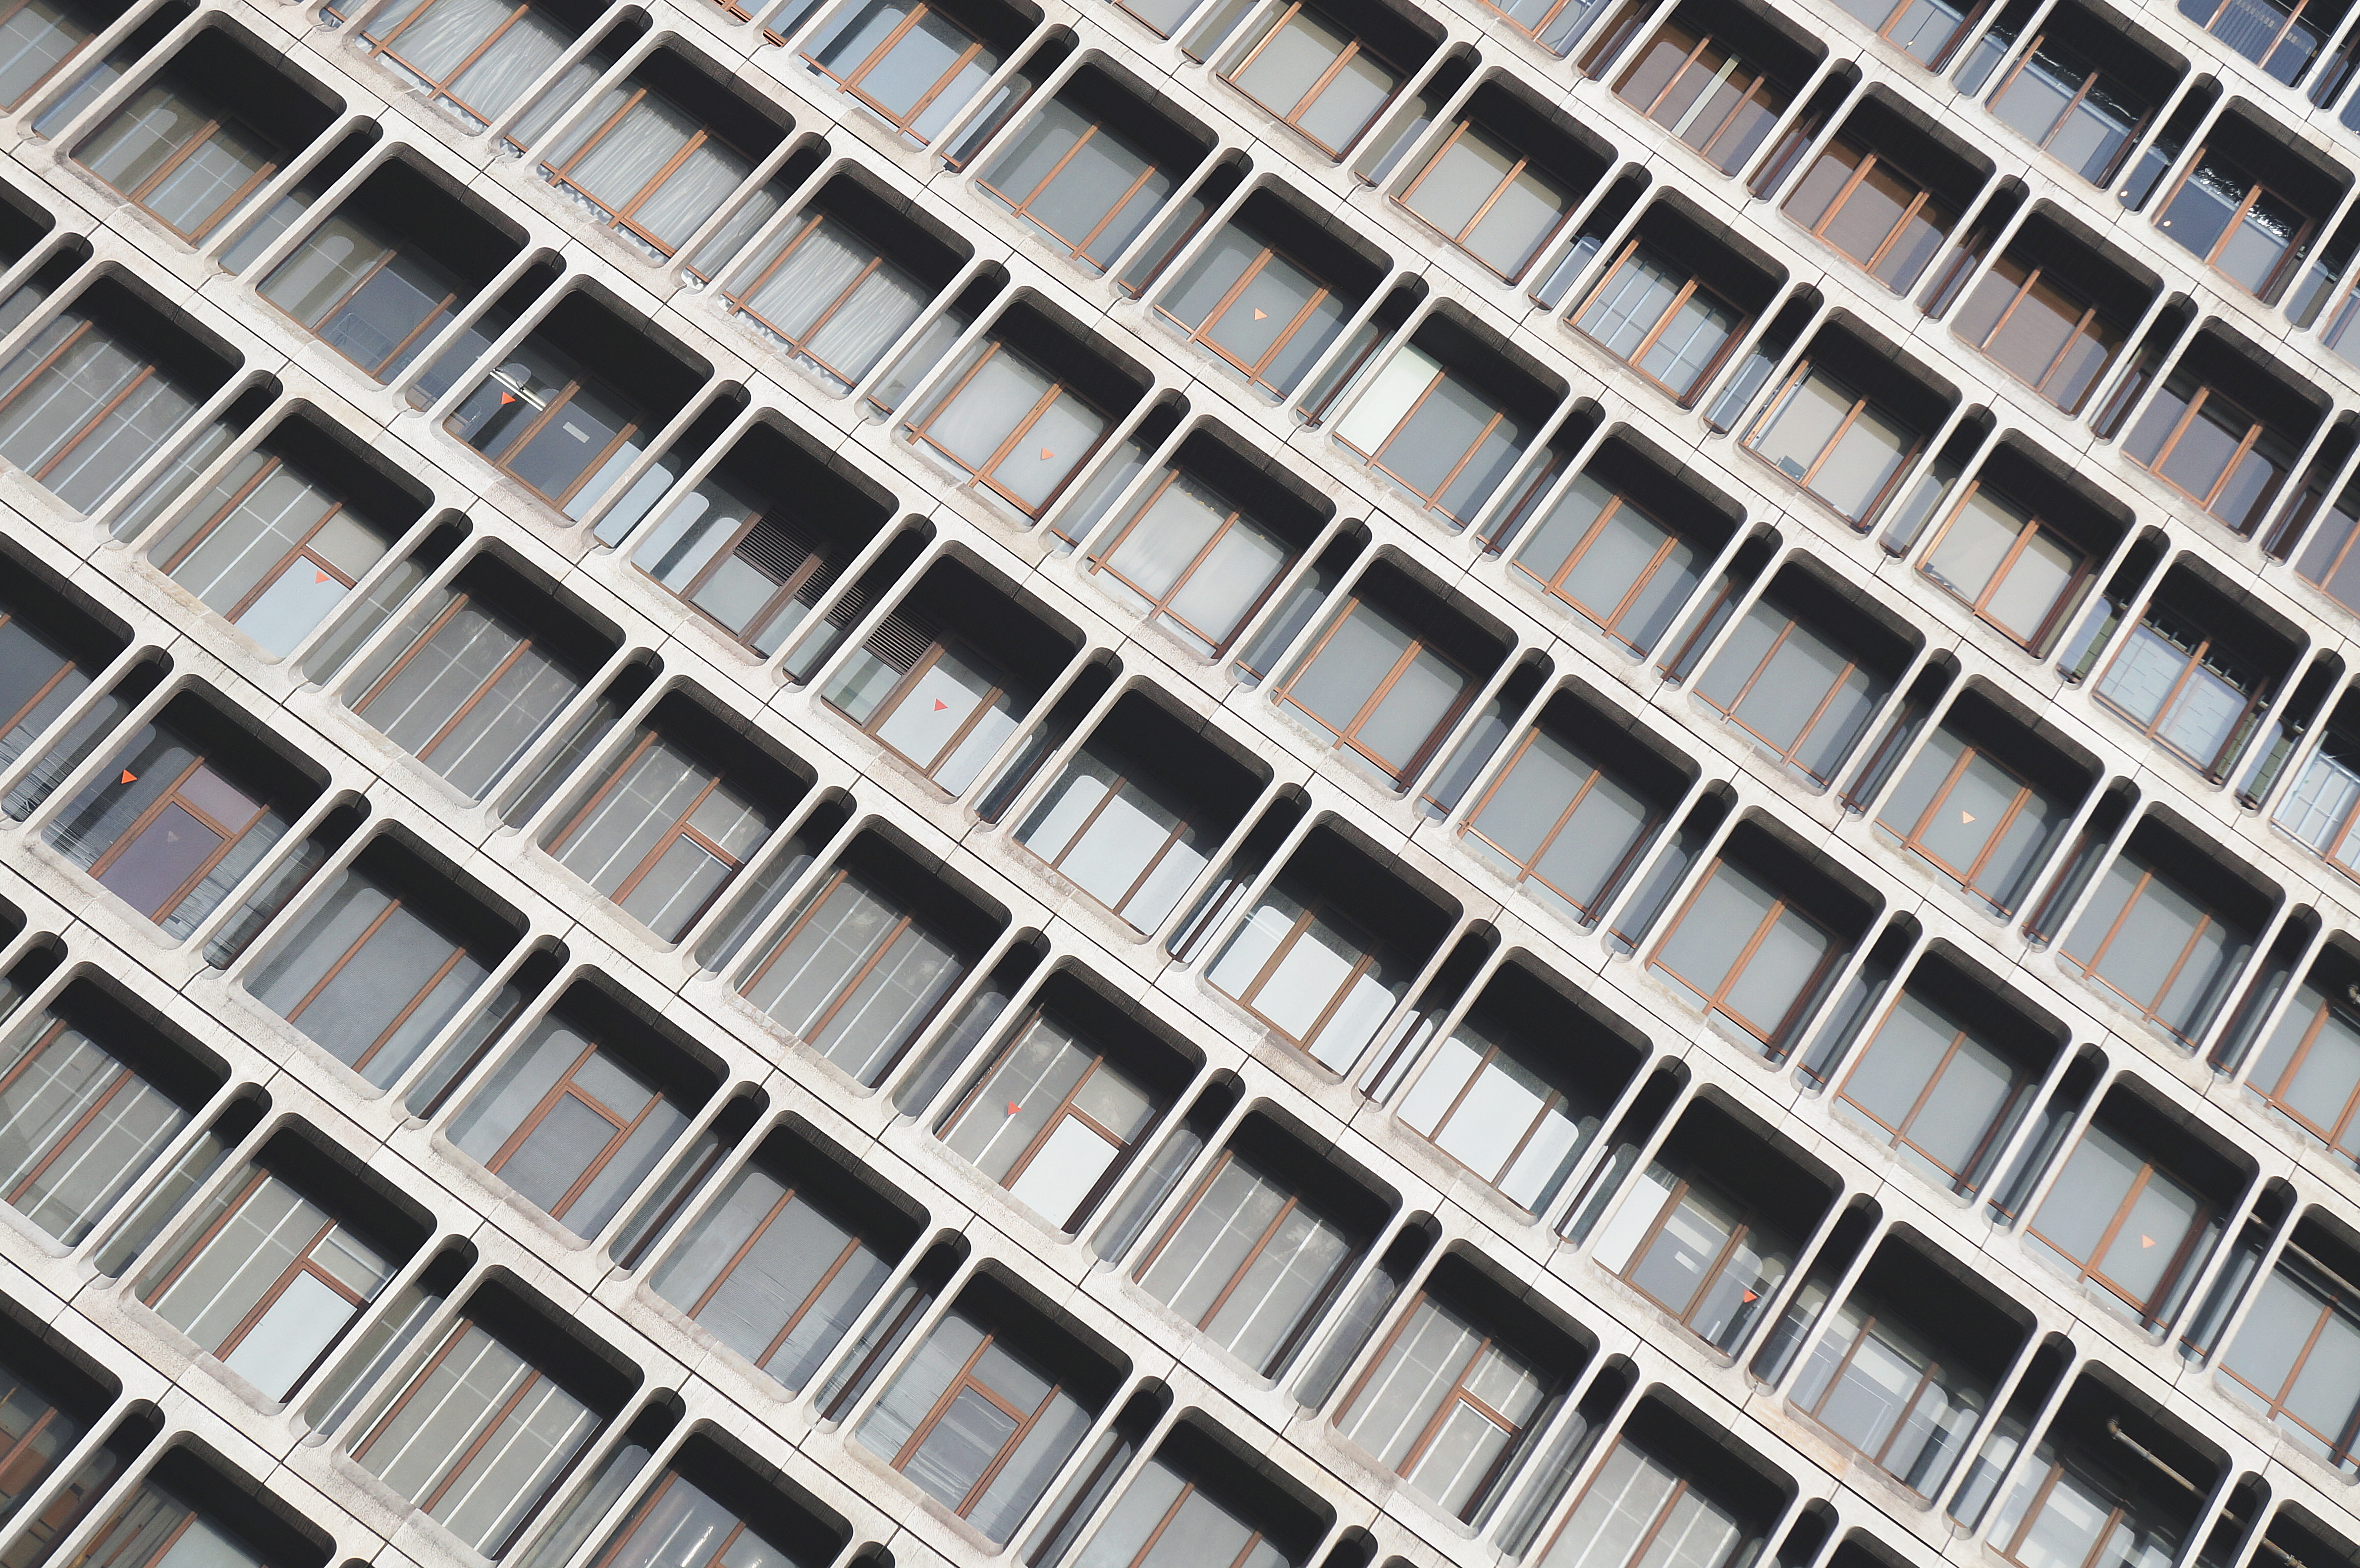
architecture, structure, window, glass, building, skyscraper, wall, line, metal, facade, material, tower block, interior design, windows, scaffolding, window covering